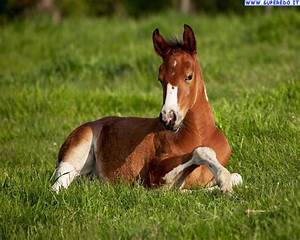
Label: cavallo